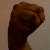
The image shows a hand gesture representing the letter 'M' in Indian Sign Language.